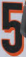
Number: 5